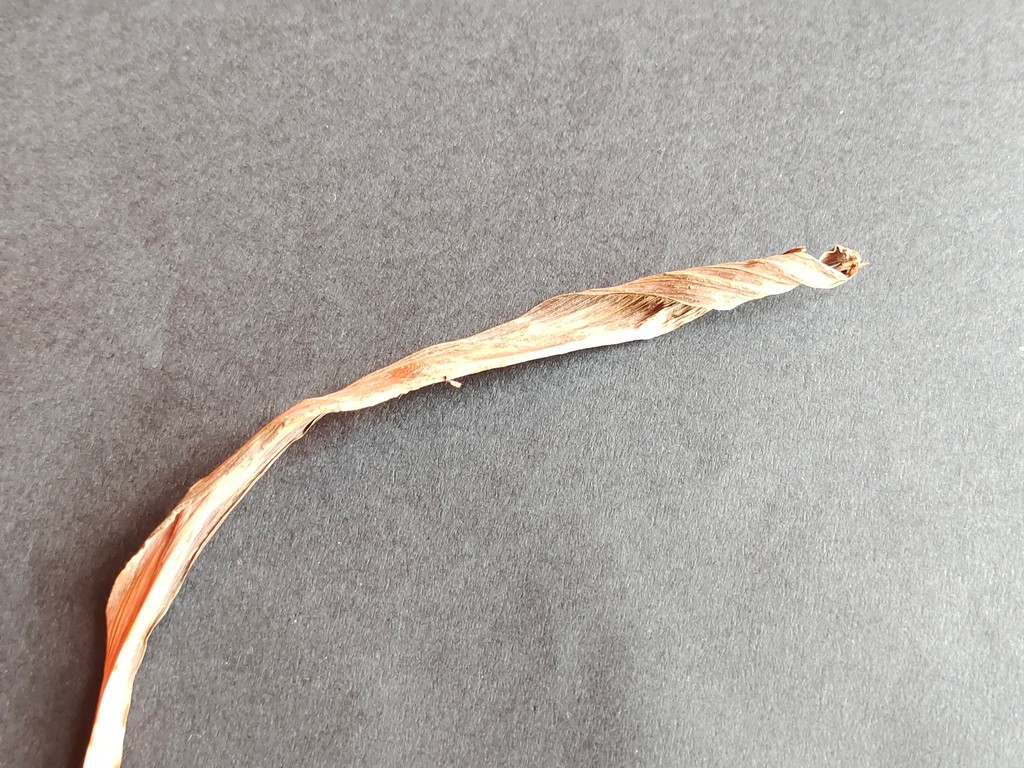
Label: Dried